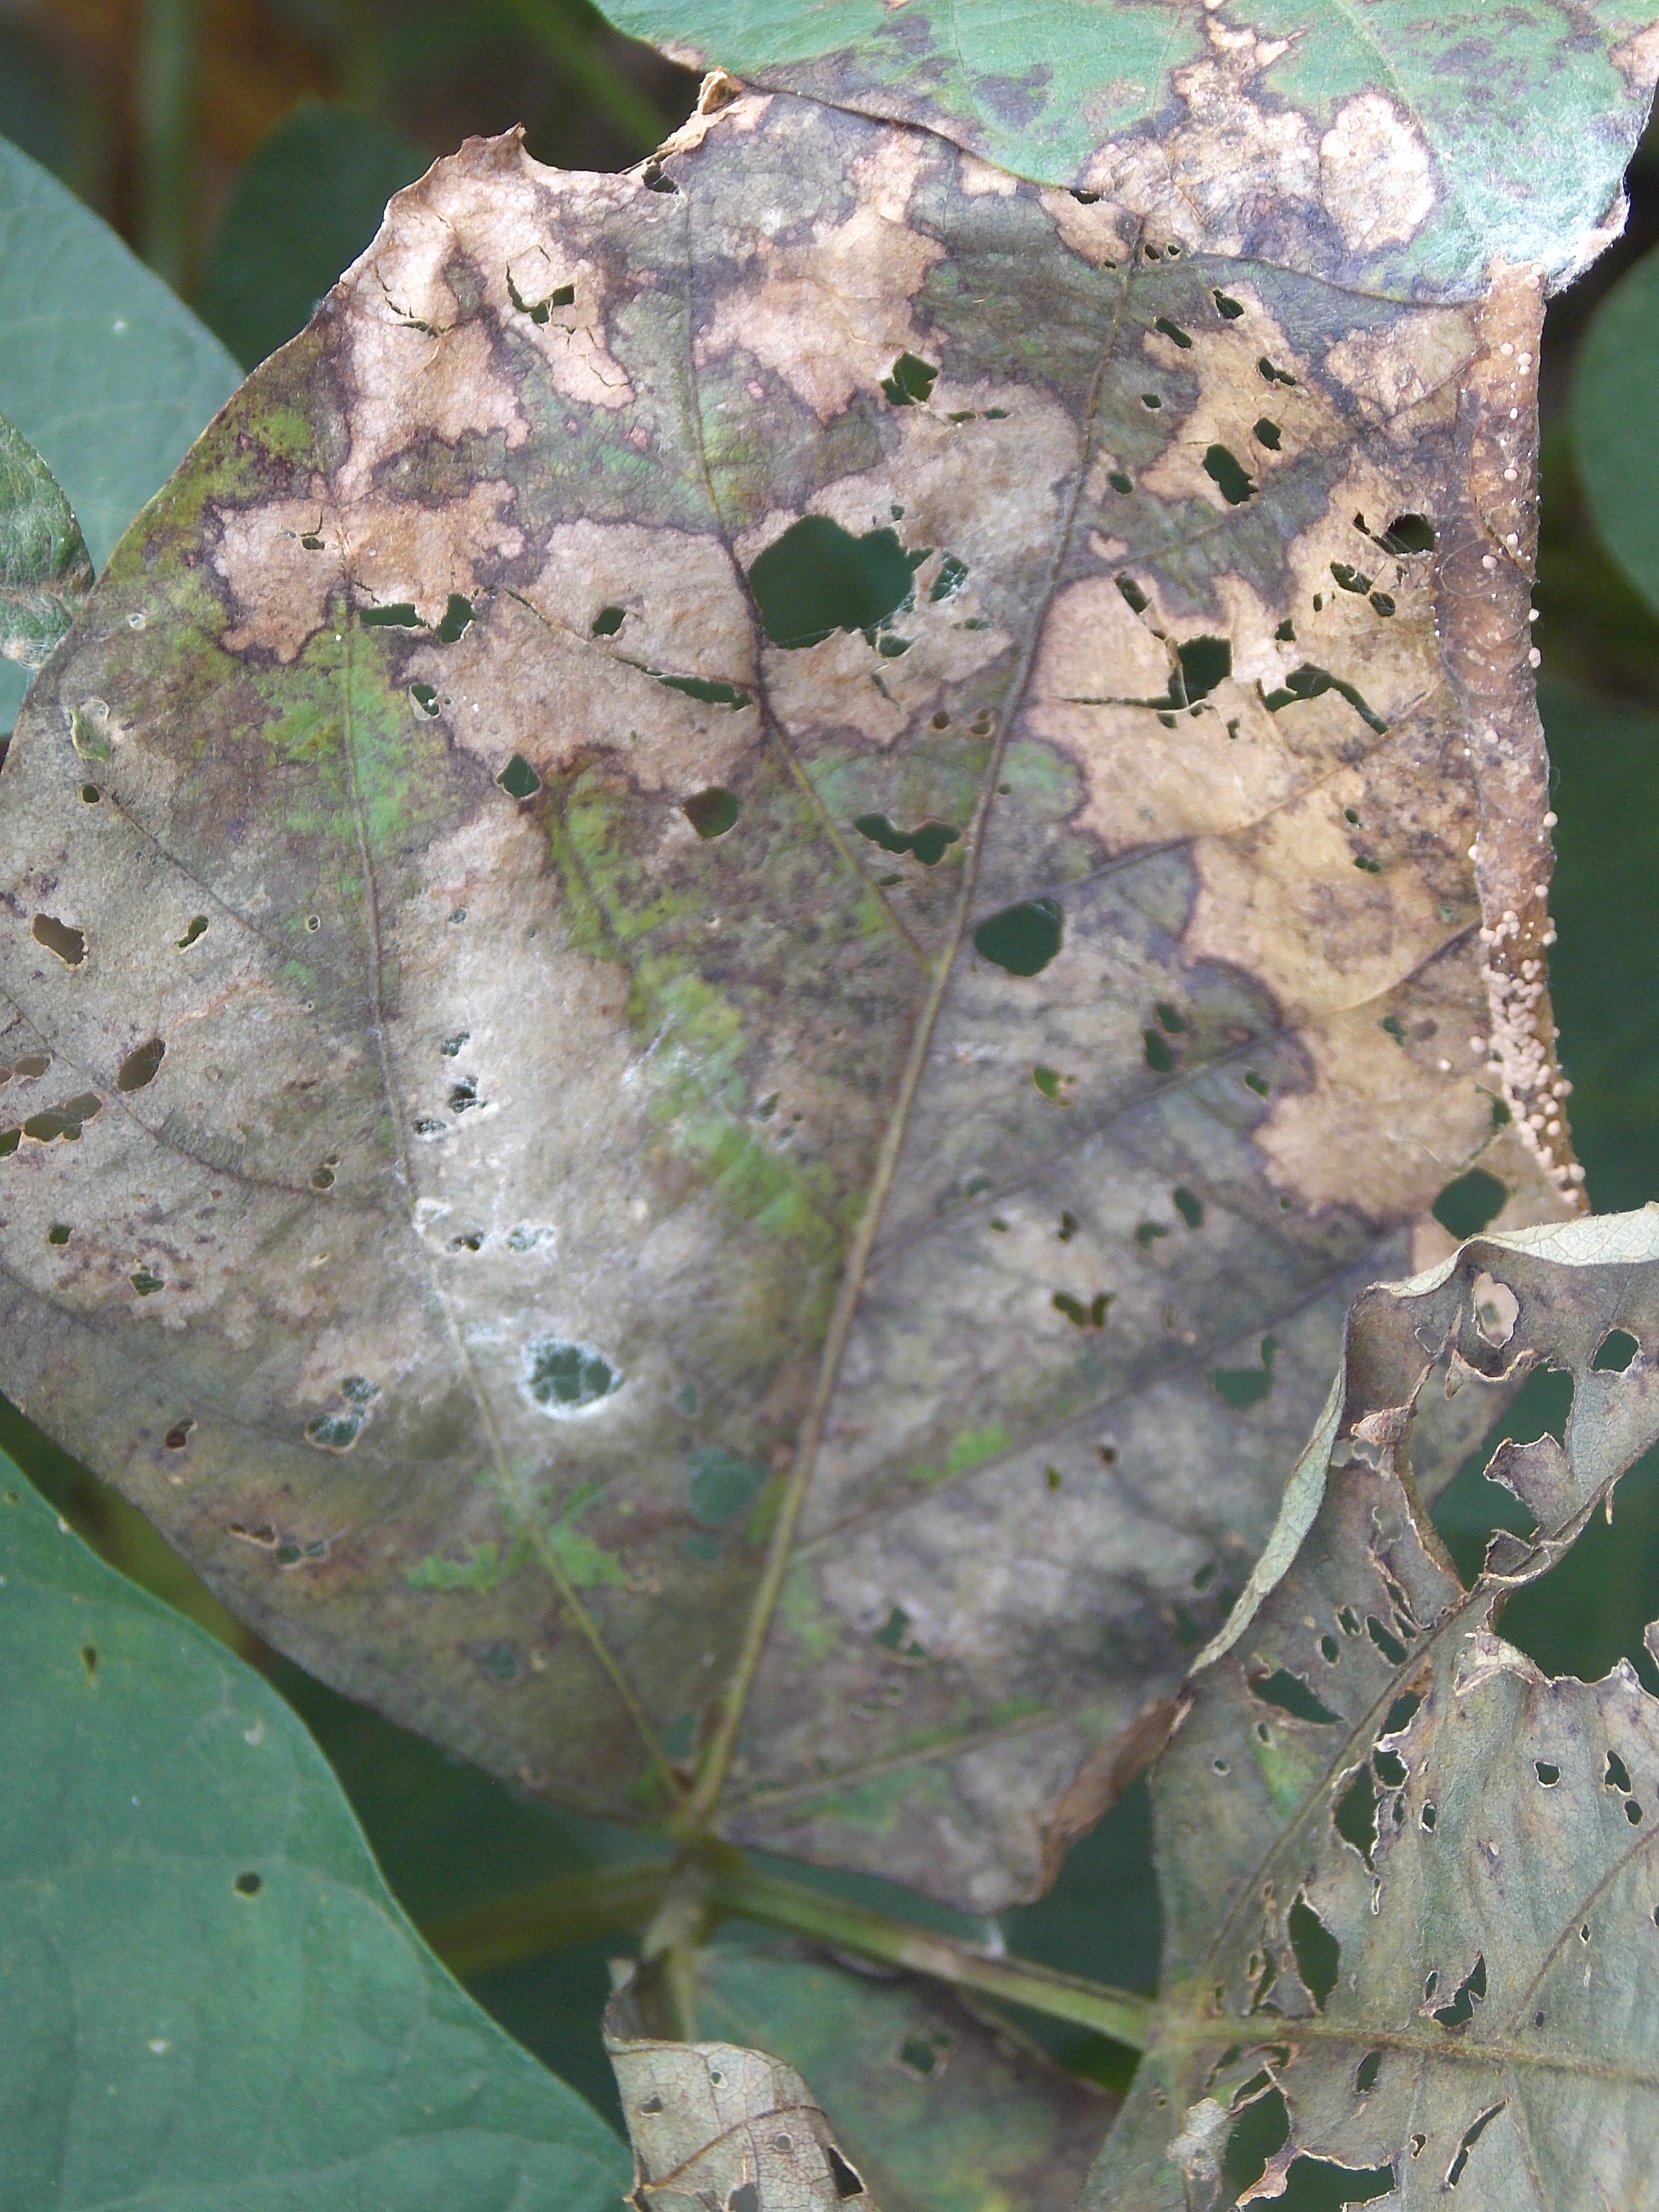
Label: Disease